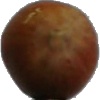
Label: nut_forest